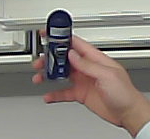
Product: nivea_rollon